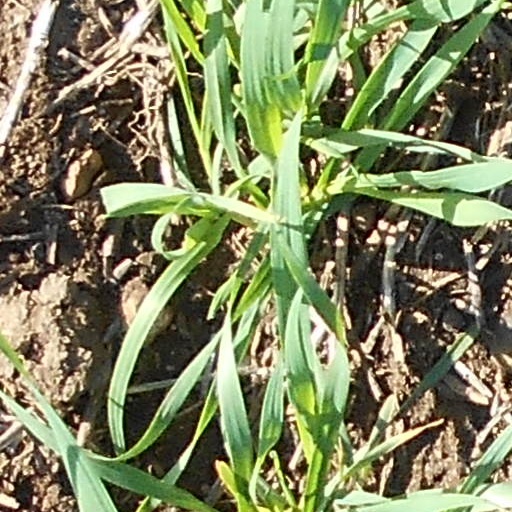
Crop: wheat